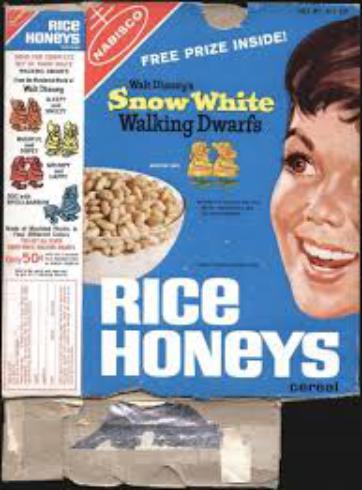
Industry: Food